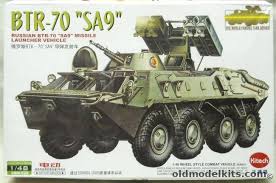
Label: BTR